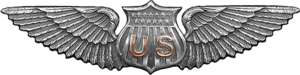
Carl Andrew Spaatz, né le 28 juin 1891 à Boyertown et mort le 14 juillet 1974 à Washington, est un général d'aviation américain de la Seconde Guerre mondiale. Il commanda les forces aériennes alliées occidentales en Europe contre l'Allemagne puis dans le Pacifique contre le Japon. Il fut après guerre le premier chef d'état-major de l'US Air Force nouvellement créée.